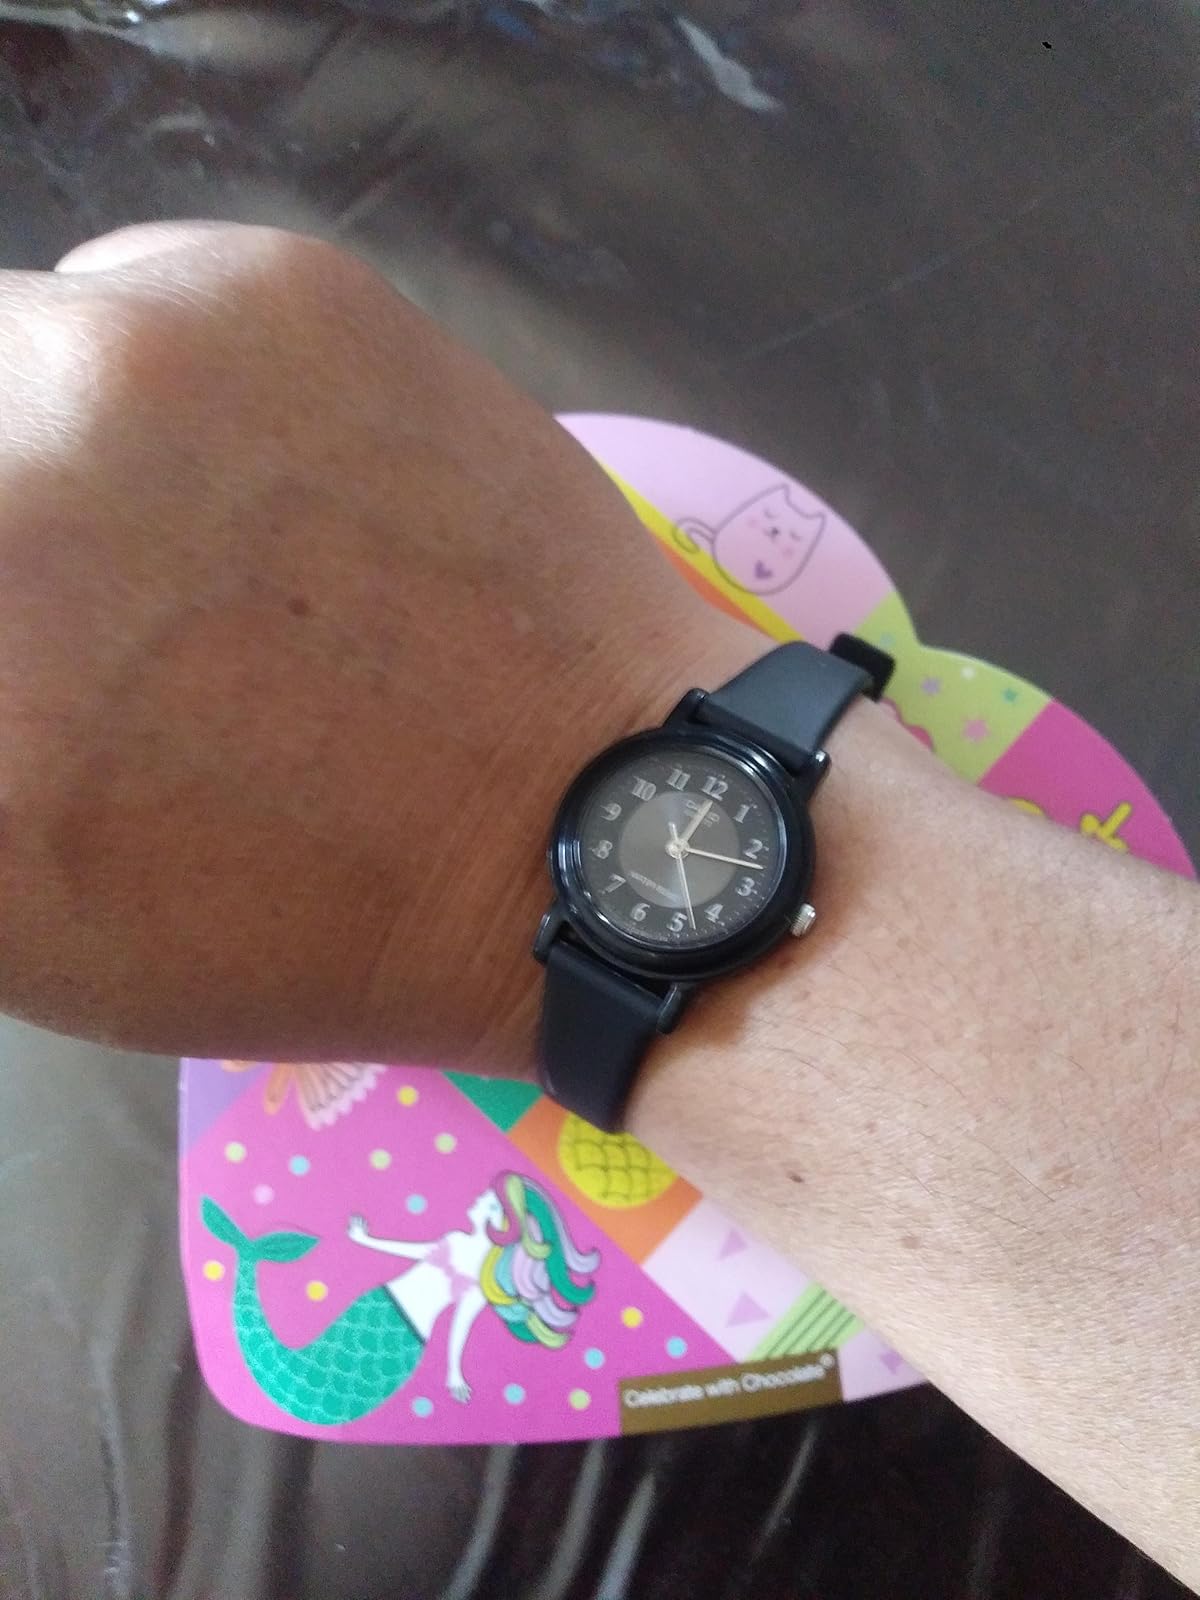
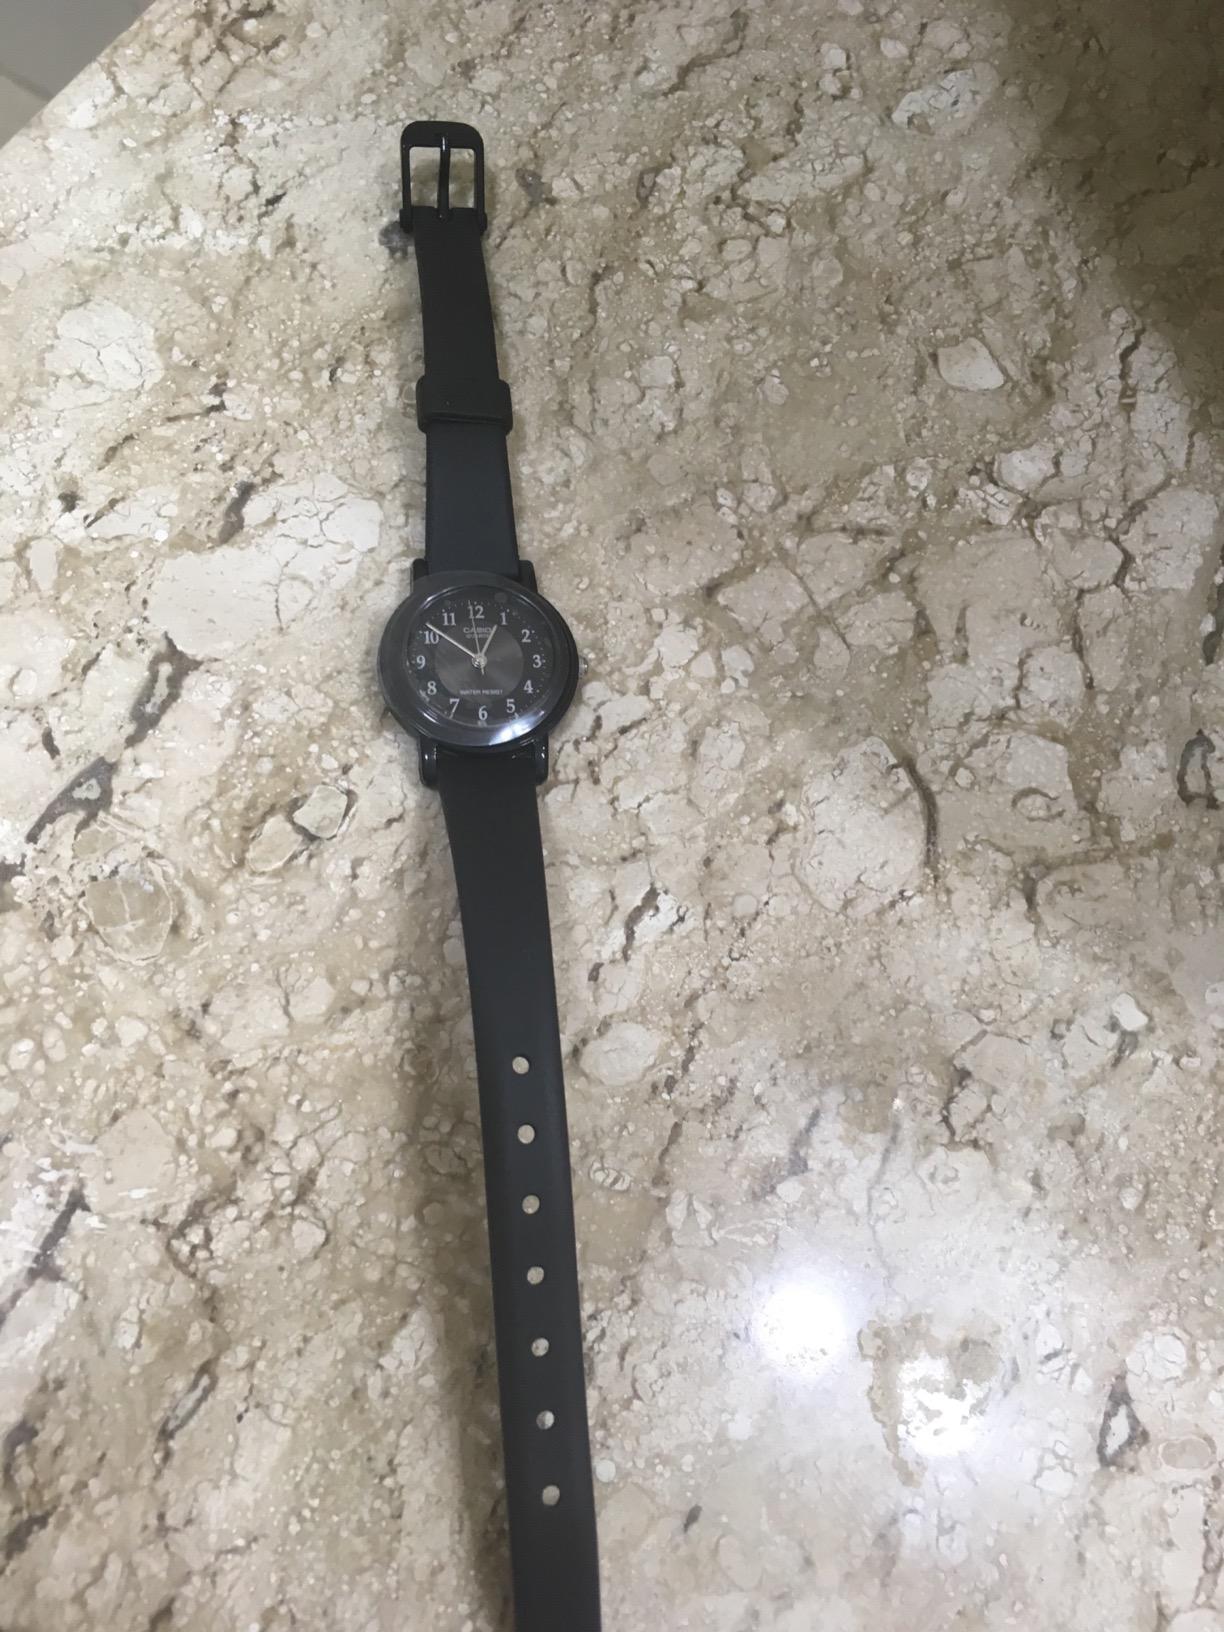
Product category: accessories_watch
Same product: yes